Tainna

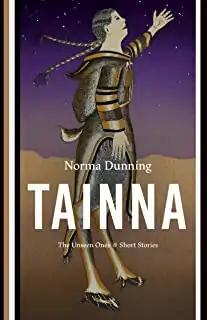
The Unseen Ones, Short Stories

Tainna:"The Unseen Ones" is a book written by Inuk Canadian writer Norma Dunning. It is a collection of six short stories based on the tales and experiences of modern day Inuit characters living outside their home territories in Southern Canada. Published in 2021 by the independent publisher Douglas & McIntyre of Vancouver, British Columbia, the book won the 2021 Governor General's Literary Award for English-language fiction.